Curtis Davies

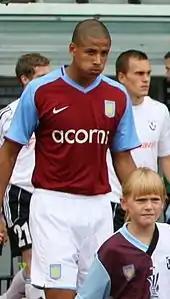
Davies before an Aston Villa match in 2008

On 31 August 2007, Davies signed for Aston Villa on loan for the season, with a view to a permanent transfer in the summer of 2008. He made his Villa debut in a 1–0 League Cup defeat to Leicester City on 27 September, afterwards comparing his performance to that of a pub team player: